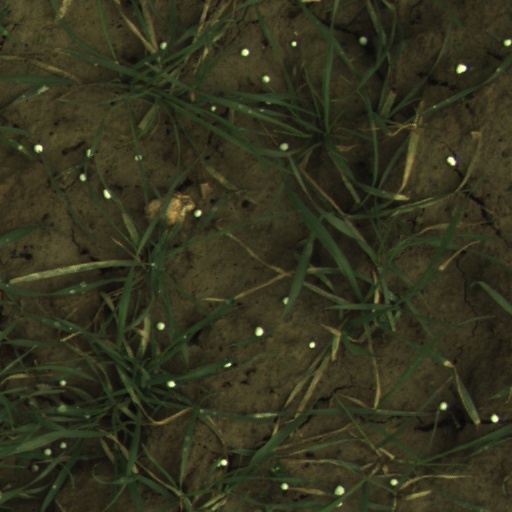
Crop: wheat